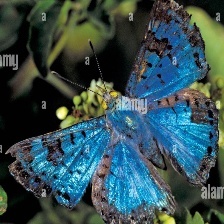
Species: GLITTERING SAPPHIRE